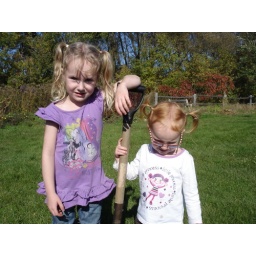
Alina &amp;amp; Ava helping out S.H.A.R.E. plant some fruit trees atPenetanguishene's community garden. Picture taken by Dad (Reg Quesnelle)--REG